Yolk

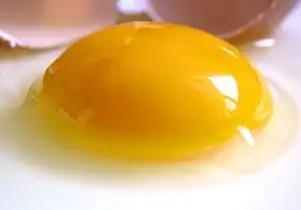
The yolk of a chicken egg

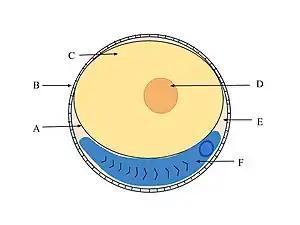
Diagram of a fish egg; the yolk is the area which is marked 'C'

Among animals which produce eggs, the yolk (also known as the vitellus) is the nutrient-bearing portion of the egg whose primary function is to supply food for the development of the embryo. Some types of egg contain no yolk, for example because they are laid in situations where the food supply is sufficient (such as in the body of the host of a parasitoid) or because the embryo develops in the parent's body, which supplies the food, usually through a placenta. Reproductive systems in which the mother's body supplies the embryo directly are said to be matrotrophic; those in which the embryo is supplied by yolk are said to be lecithotrophic. In many species, such as all birds, and most reptiles and insects, the yolk takes the form of a special storage organ constructed in the reproductive tract of the mother. In many other animals, especially very small species such as some fish and invertebrates, the yolk material is not in a special organ, but inside the egg cell.